Mickey's Speedway USA

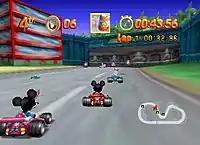
A screenshot of the Nintendo 64 version showing a race in Indianapolis, with the player controlling Mickey Mouse.

"Mickey's Speedway USA" features various characters from the Mickey Mouse universe racing in karts to complete three laps around a track as quickly as possible. Scattered along each track are tokens that increase racers' maximum speed, boosters which will give racers a quick burst of acceleration, and items that can be used to interfere with opponents, such as baseballs and paint cans. The Nintendo 64 (N64) version features gameplay similar to Rare's previous N64 racing game "Diddy Kong Racing" (1997), while the Game Boy Color (GBC) version uses the same isometric perspective as its predecessor, "Mickey's Racing Adventure" (1999).